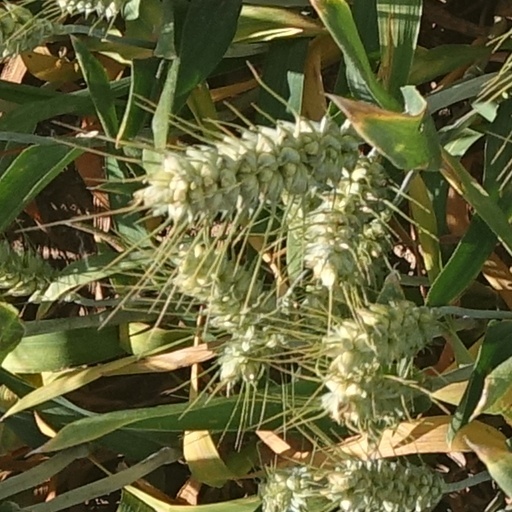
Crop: wheat